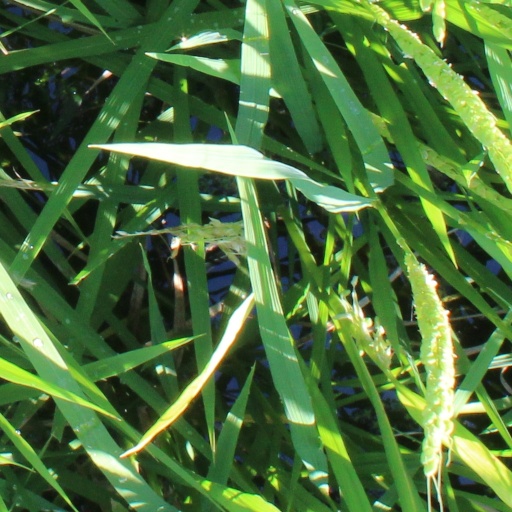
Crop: rice